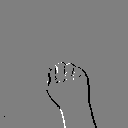
ASL letter: m